Mohammed al-Sadr

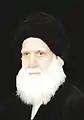

Grand Ayatollah Sayyid Mohammed al-Sadr (born 23 March 1943 – 19 February 1999) was a prominent Iraqi Twelver Shiite cleric and marja'. He called for government reform and the release of detained Shia leaders during the rule of Saddam Hussein. The growth of his popularity, often referred to as the followers of the local Hawza, also put him in competition with other Shi'a leaders, including Mohammed Baqir al-Hakim who was exiled in Iran.